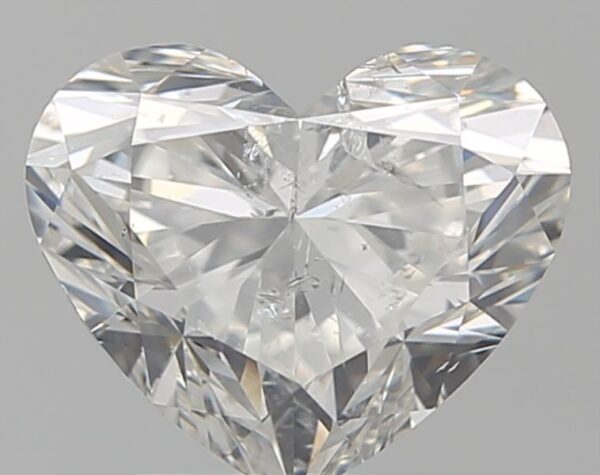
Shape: heart
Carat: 1.99
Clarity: SI2
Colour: G
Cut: VG
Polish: EX
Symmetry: EX
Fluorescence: N
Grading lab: IGI
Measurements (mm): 7.27 x 8.78 x 5.21